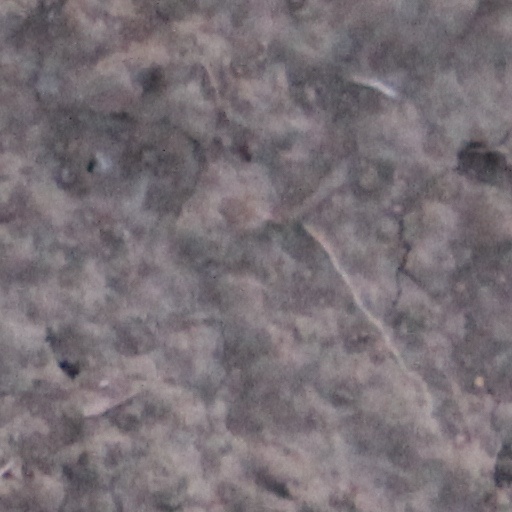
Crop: wheat